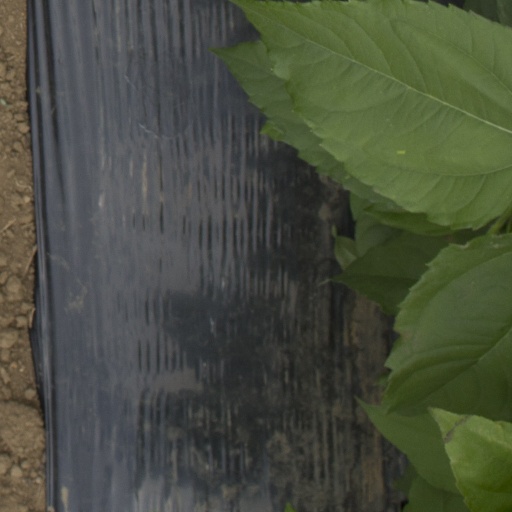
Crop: Jerusalem artichoke